St. John's Episcopal Church (Cape Vincent, New York)

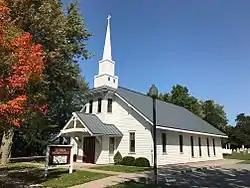

St. John's Episcopal Church is a historic Episcopal church located at Cape Vincent in Jefferson County, New York. It was built in 1841 and consists of a one-story main block and a lower side wing in the Federal style. A three-story entry tower projects from the central bay of the front facade. The tower features an eight sided spire. Also on the property is the parish cemetery with the earliest gravestones dating to 1852.